Steinar Schjøtt

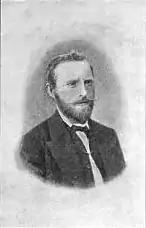
Steinar Schjøtt, 1872.

Steinar Schjøtt (13 November 1844 – 11 January 1920) was a Norwegian educator, philologist and lexicographer.